Mega Man Battle Network 4

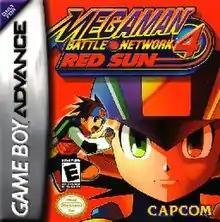
North American Red Sun version box art

Mega Man Battle Network 4 is a 2004 tactical role-playing game developed by Capcom for the Game Boy Advance (GBA) handheld game console. It is the fourth game in the "Mega Man Battle Network" series. The European version featured a completely different logo, which was also used on other "Mega Man" titles. Like "Battle Network 3" before it, "Battle Network 4" has two different versions, Red Sun and Blue Moon, that differ in story and gameplay details. "Battle Network 4" is compatible with the e-Reader, and can be linked up with "Rockman EXE 4.5 Real Operation" and the Battle Chip Gate for NetBattles. It is able to link with "Mega Man Zero 3", and contains references to Konami's "Boktai" series.